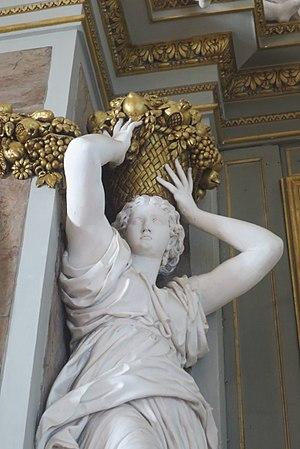
Détail d'une des canéphores de la cheminée de la grande salle du château de Maisons à Maisons Lafittes
Une canéphore est une jeune fille portant des cadeaux lors de la procession des panathénées. Le mot provient d'un mot grec signifiant « porteuses de corbeilles ».
Dans les épopées homériques, la Grèce antique s’affirme comme une société patriarcale. Au VIIIᵉ siècle av. J.-C., la cité en se développant se bâtit sur une double exclusion : « club de citoyens », elle exclut les étrangers et les esclaves ; « club d’hommes », elle exclut les femmes. Aristote définissant la citoyenneté comme la possibilité de participer au pouvoir politique, la femme en est donc la plus éloignée : contrairement aux métèques et aux esclaves, elle ne peut jamais devenir citoyenne. Il faut attendre l’époque hellénistique pour voir de grandes figures de femmes émerger dans le monde grec, des reines comme les Bérénice, Arsinoé ou Cléopâtre.